Great Resignation

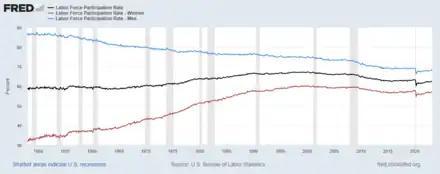
U.S. workforce participation has increased since the worst of the COVID-19 pandemic.

According to Microsoft's "Work Trend Index", more than 40% of the global workforce considered quitting their job in 2021. The COVID-19 pandemic allowed workers to rethink their careers, work conditions, and long-term goals. As many workplaces attempted to bring their employees in-person, workers desired the freedom that remote work afforded them during the COVID-19 pandemic, as well as schedule flexibility, which was the primary reason to look for a new job of the majority of those studied by Bankrate in August 2021. Additionally, many workers, particularly in younger cohorts, are seeking to gain a better work–life balance. In the U.S., connections are also being drawn to reported increases in workplace stress and employee burnout. Moreover, millions of people now have long COVID; this disability can alter the ability or desire to work. Lambert (2022) finds that the concept of labor market segmentation is useful in explaining resignation rates across different industries.